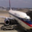
Label: airplane